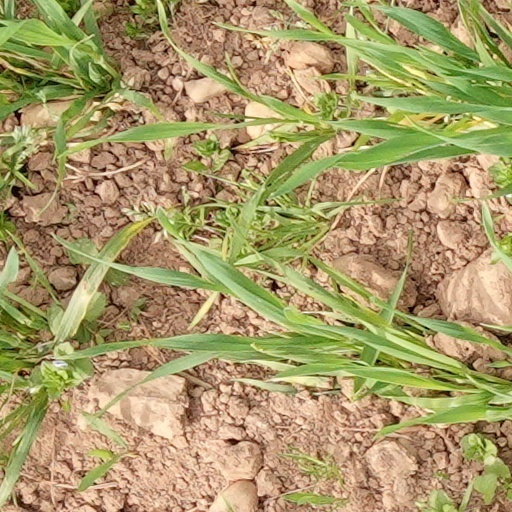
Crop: wheat